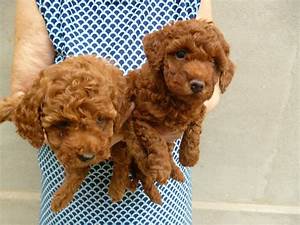
Label: cane